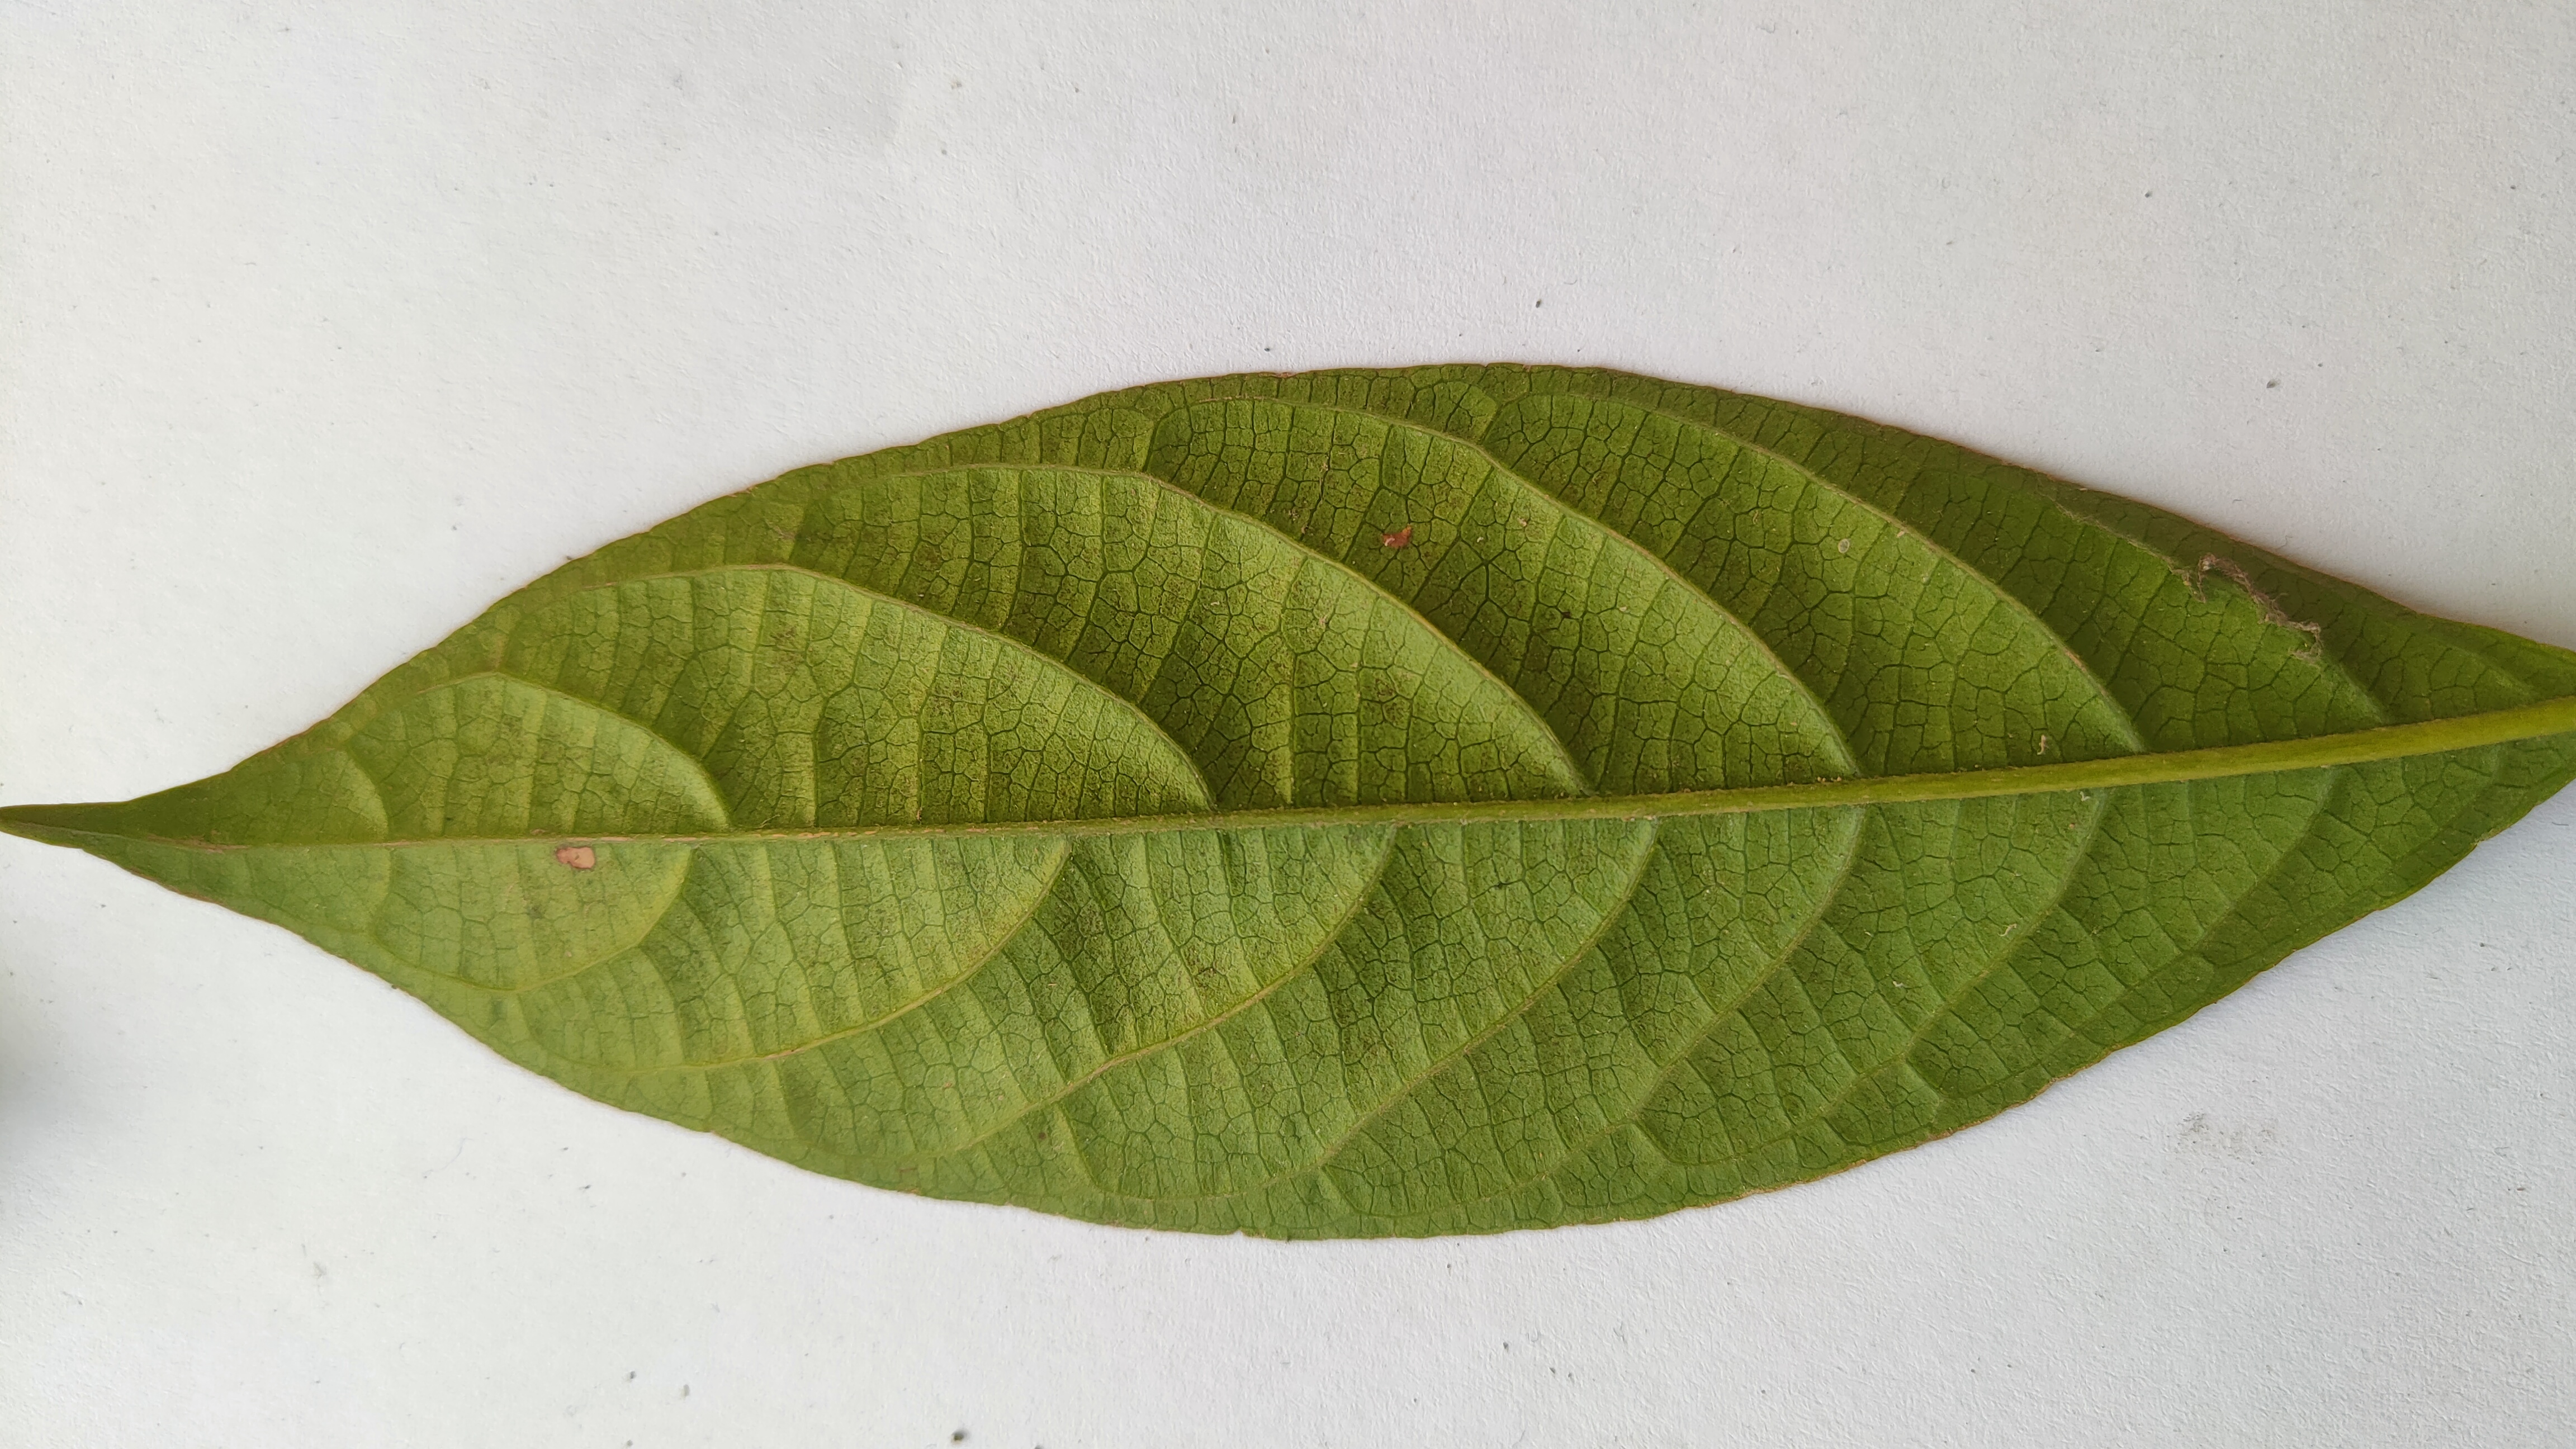
Leaf variety: Lotkon